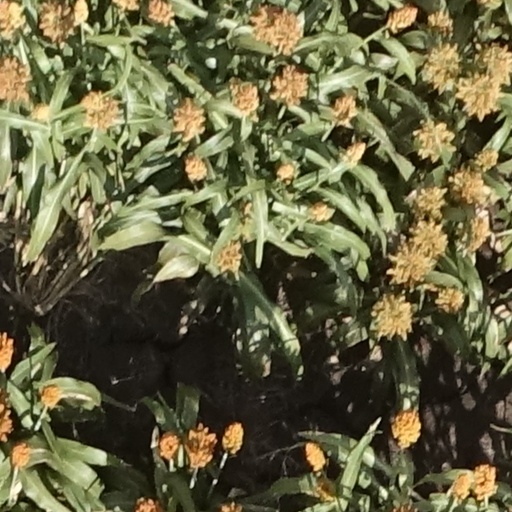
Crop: sorghum